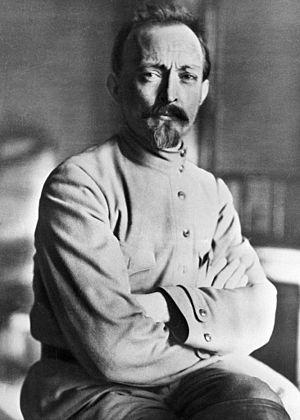
Félix Edmoundovitch Dzerjinski, surnommé « Félix de fer », est un révolutionnaire communiste, membre des bolcheviks, qui devint l'un des dirigeants de la Russie soviétique puis de l'Union soviétique. Il fonda et dirigea la Tchéka, la police politique du tout nouvel État bolchévique.